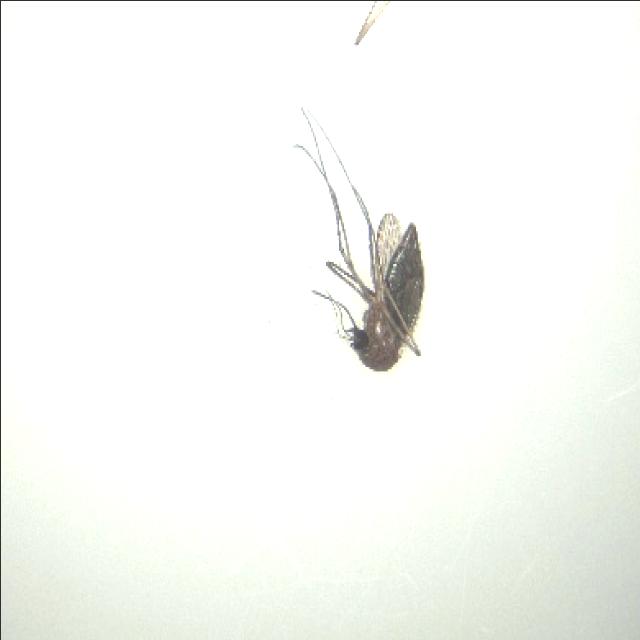
Species: culex_tritaeniorhynchus